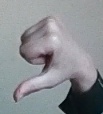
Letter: waw